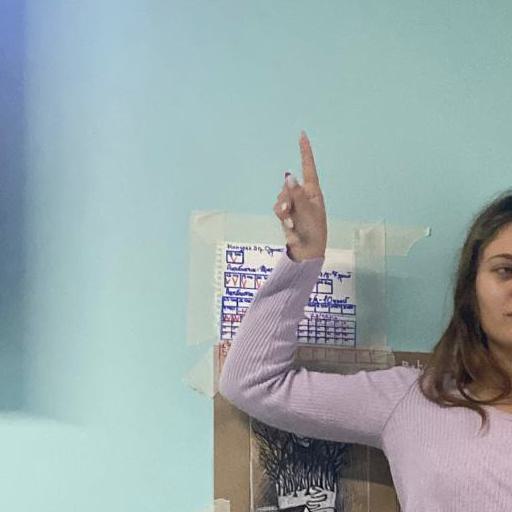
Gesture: one